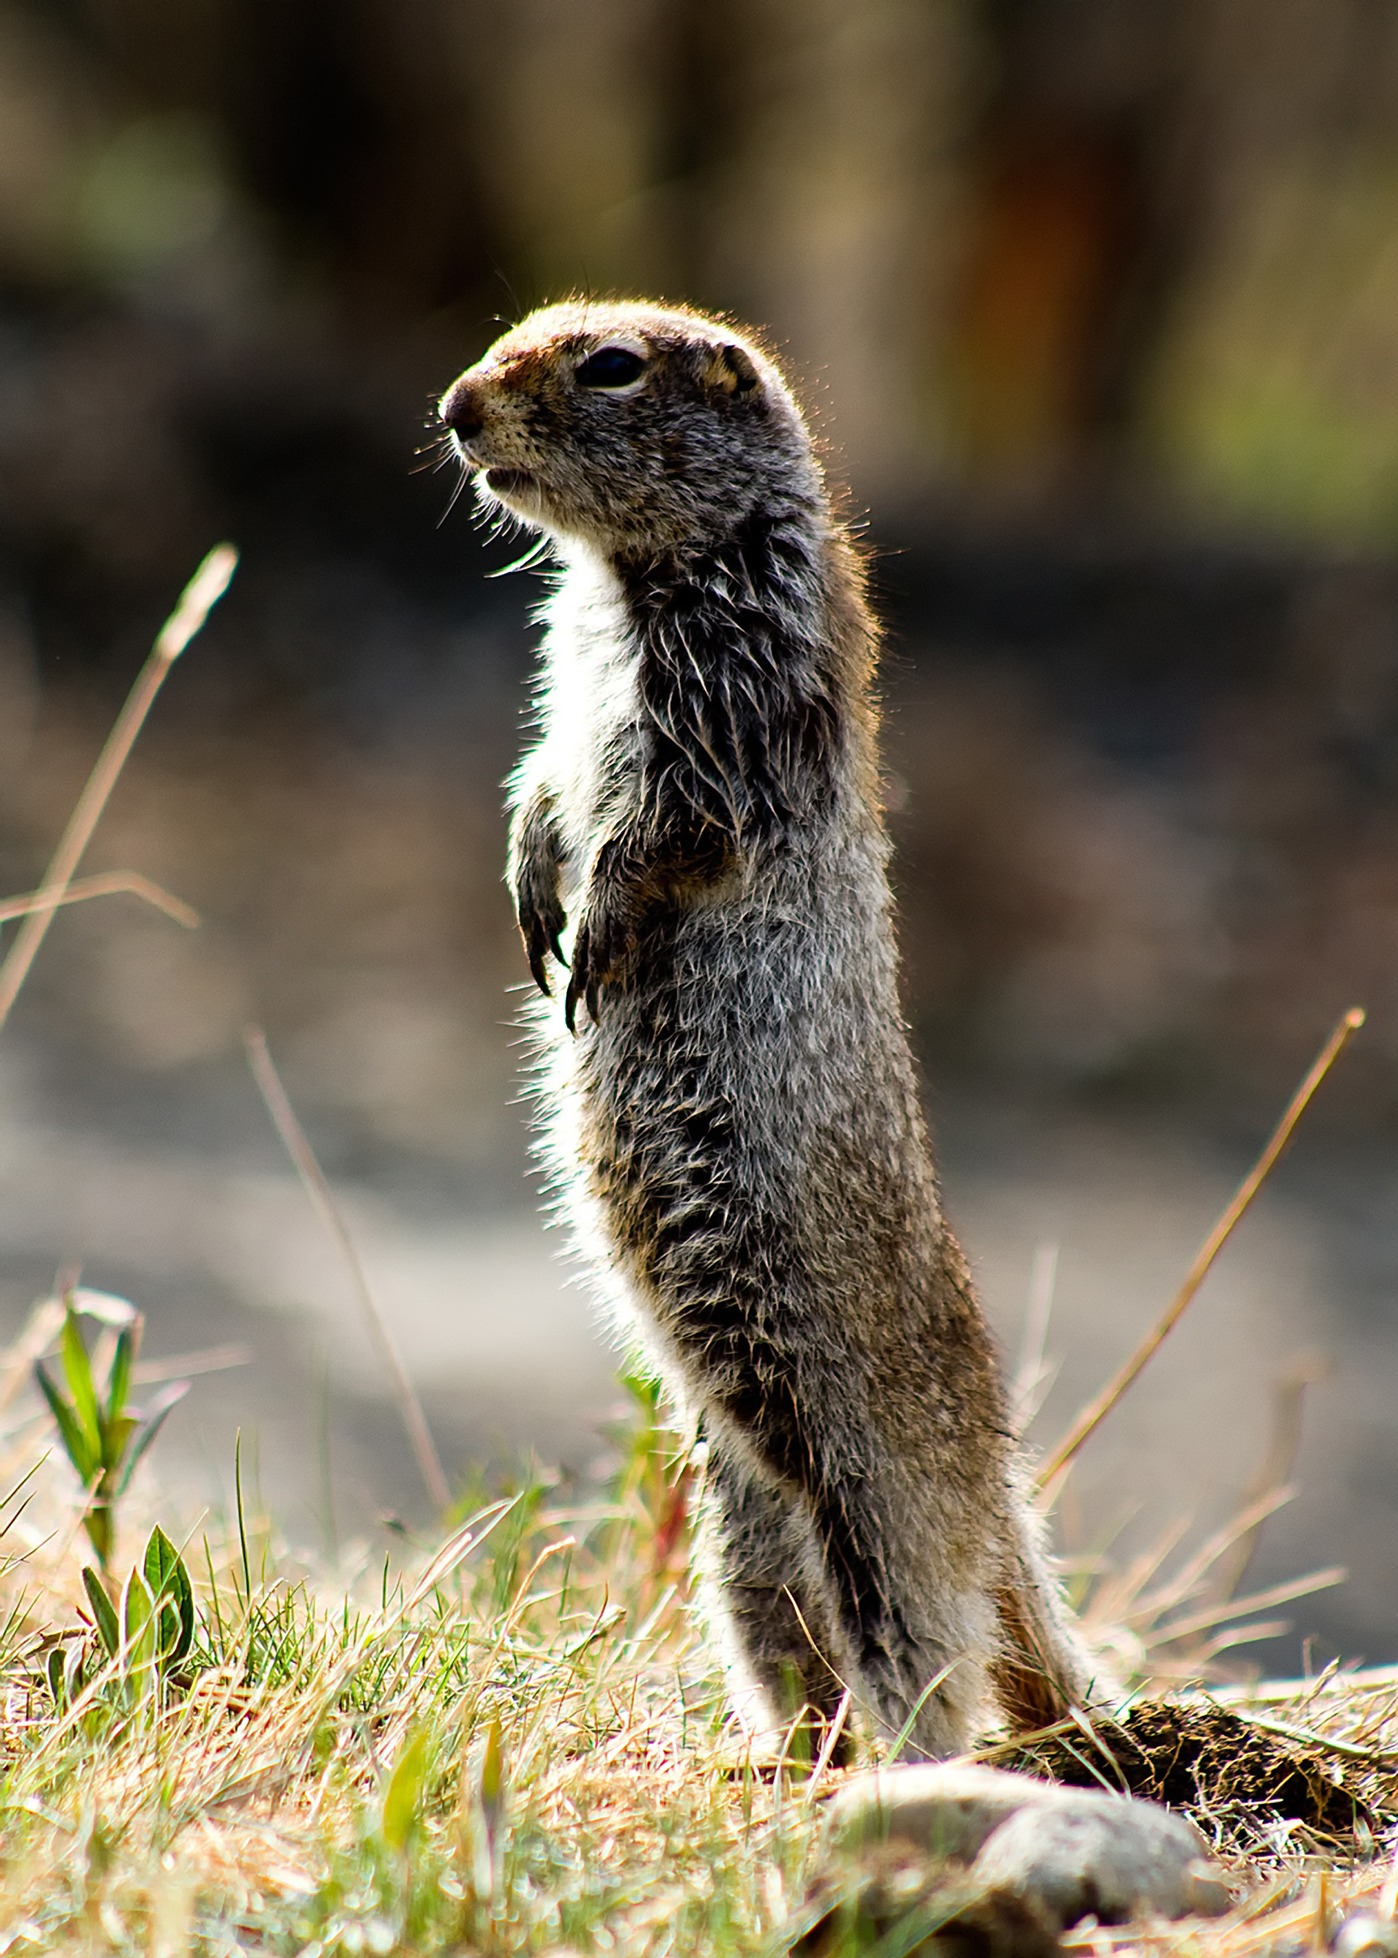
nature, countryside, animal, cute, country, wildlife, standing, mammal, fauna, outside, whiskers, vertebrate, alaska, meerkat, marmot, mustelidae, arctic ground squirrel